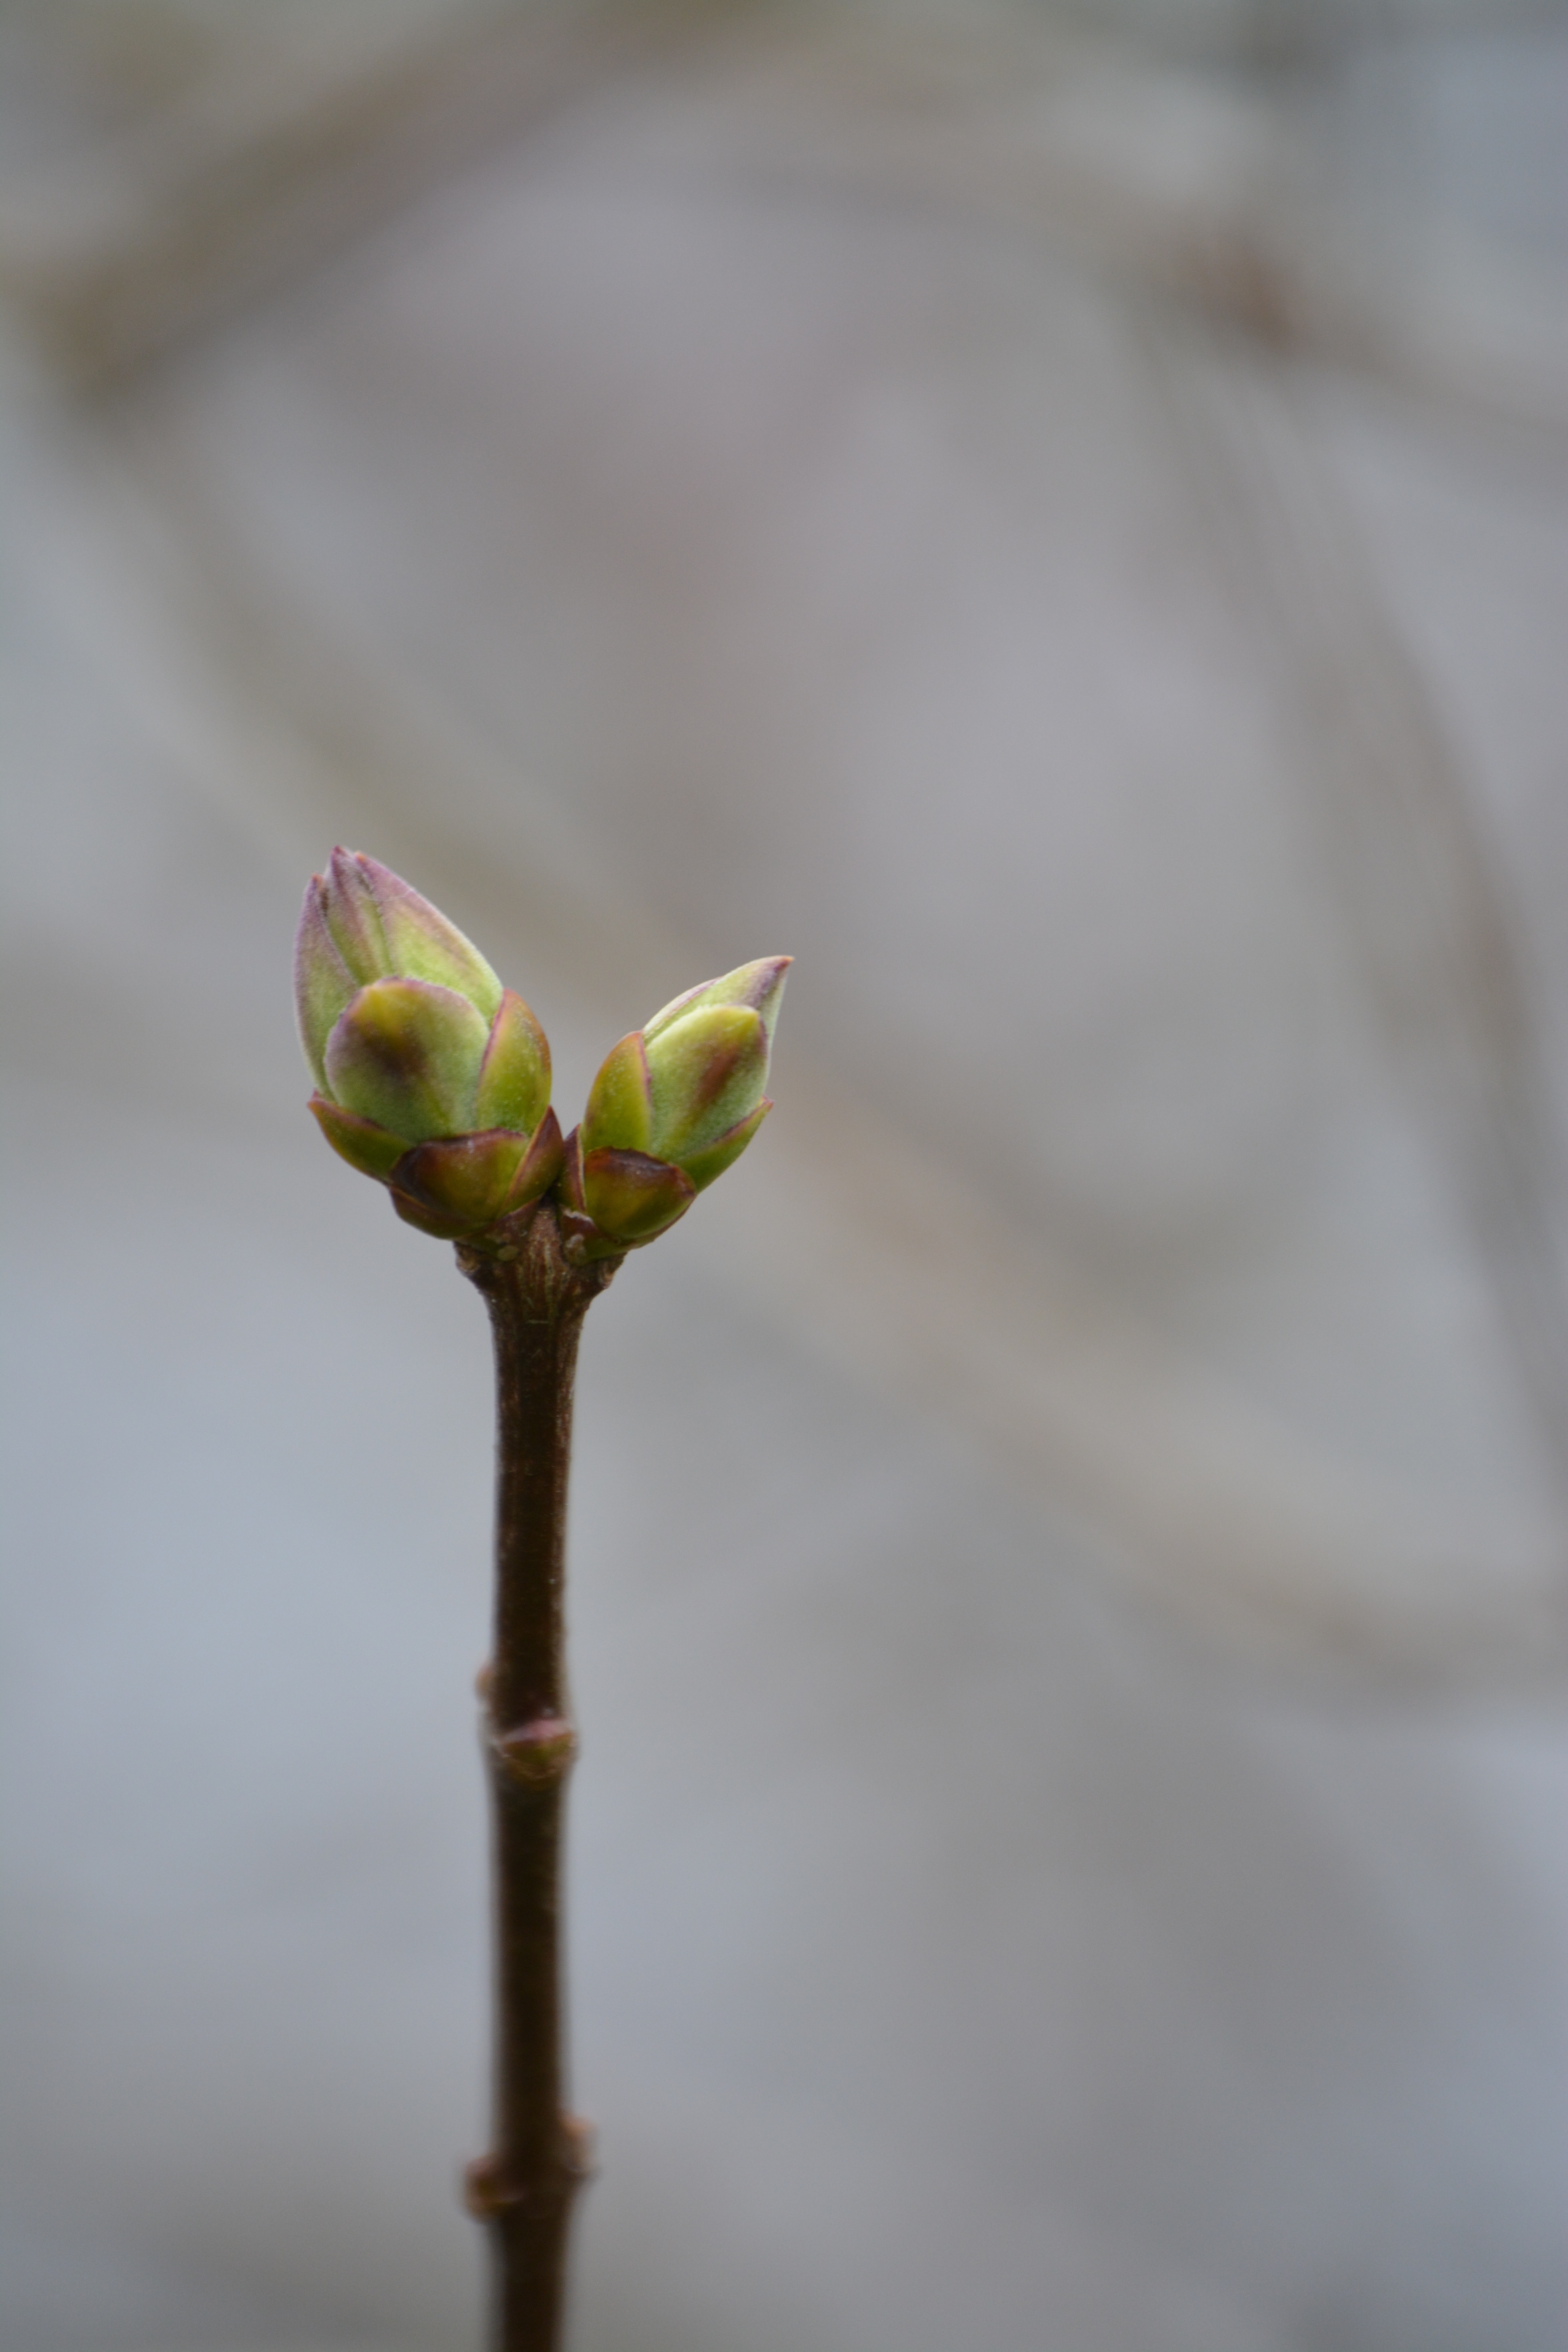
tree, nature, branch, blossom, plant, leaf, flower, petal, spring, green, botany, garden, flora, close up, bud, macro photography, flowering plant, plant stem, land plant